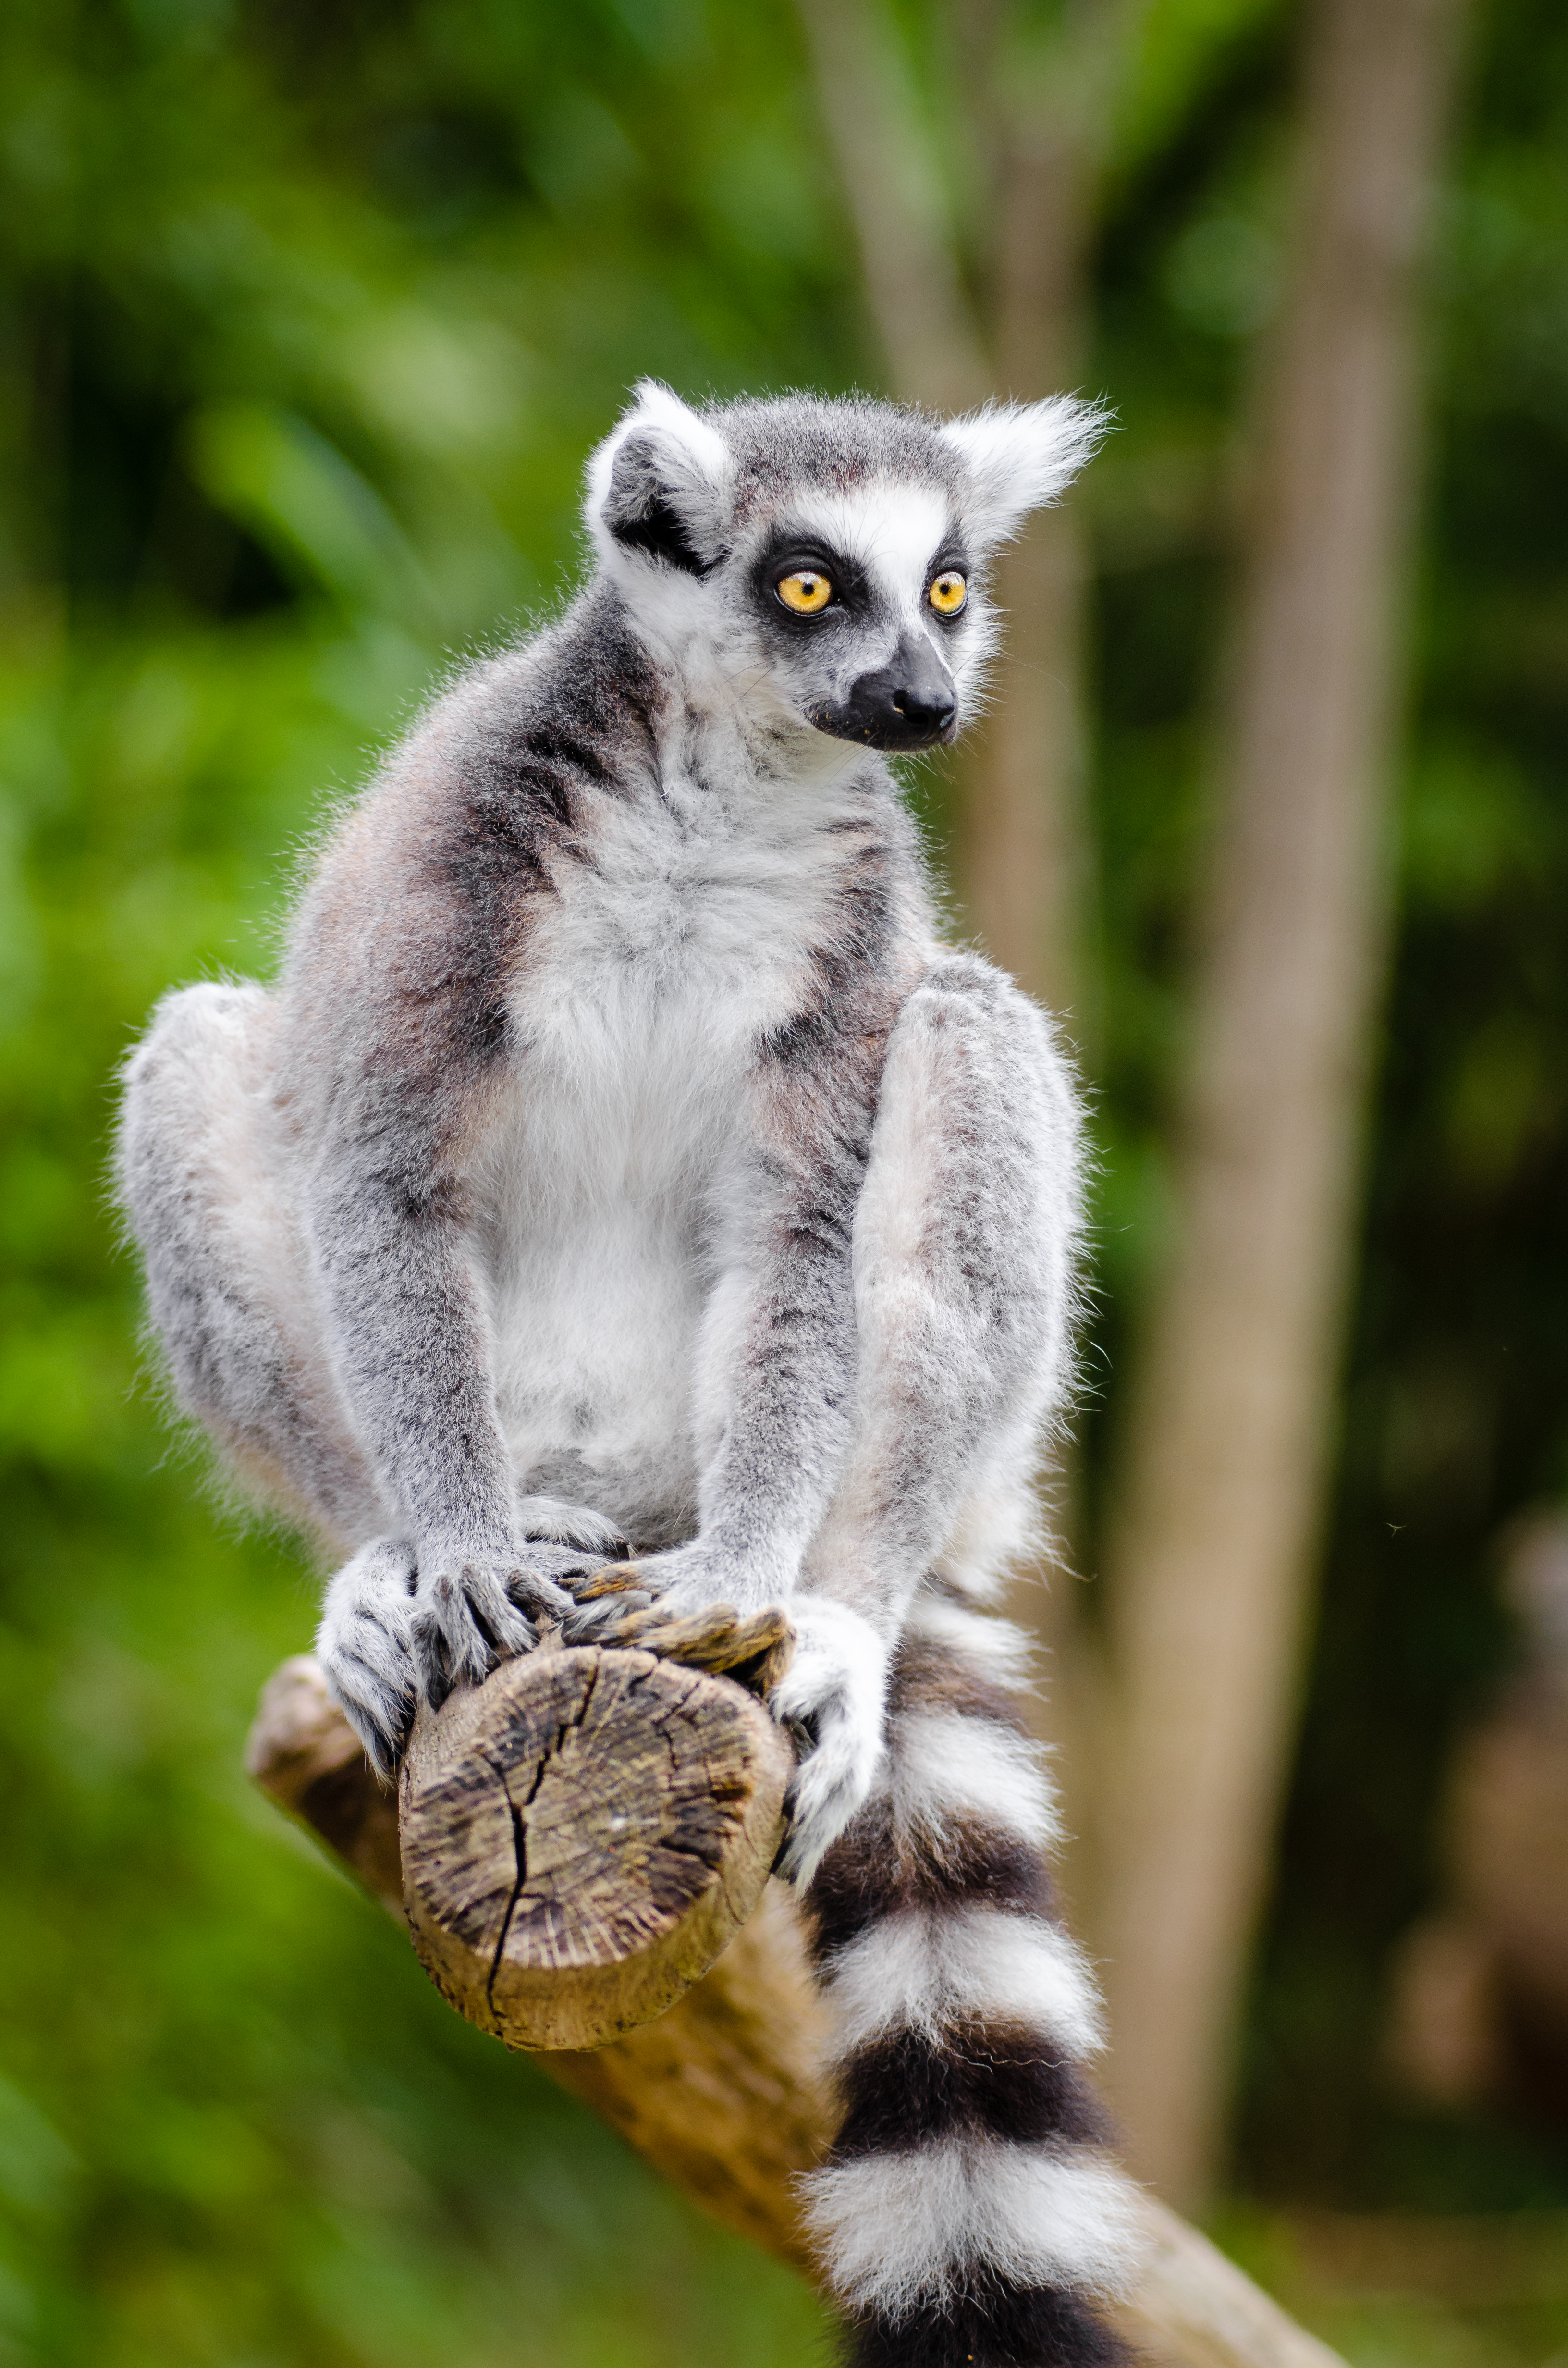
nature, animal, wildlife, zoo, mammal, fauna, primate, whiskers, madagascar, vertebrate, lemur